Steven Mnuchin

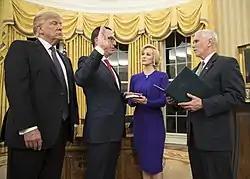
Mnuchin being sworn in at the Oval Office

On November 30, 2016, Donald Trump announced on his website that he would nominate Mnuchin as United States Secretary of the Treasury. In the statement, Trump called Mnuchin a "world-class financier, banker, and businessman", and he said Mnuchin played an important role in developing his "plan to build a dynamic, booming economy". Mnuchin himself said he was "honored to have the opportunity to serve our great country in this important role". He called Trump's economic agenda a "bold" one "that creates good-paying jobs and defends the American worker".